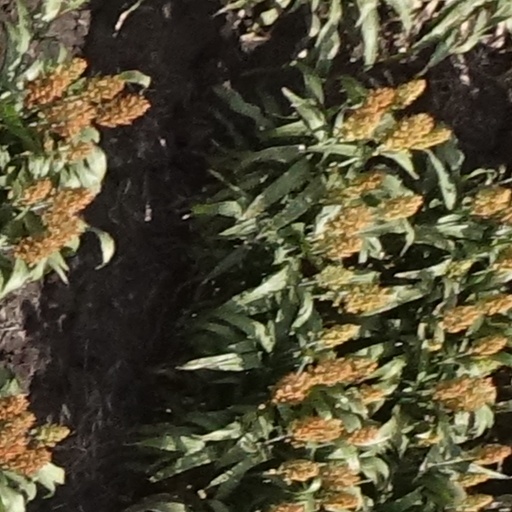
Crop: sorghum